Café Montmartre

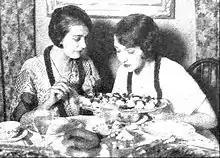
Lila Lee and Bebe Daniels at a table at the venue

It was frequented by some of the top stars and figures in the business at the time, including John Barrymore, Bebe Daniels, Adolphe Menjou, Rudolph Valentino, Bessie Love, Mary Astor, Charlie Chaplin, Fatty Arbuckle, Lew Cody, Douglas Fairbanks, and Tom Mix, and writers and businesspeople such as Rupert Hughes, Peter B. Kyne and William Randolph Hearst. It became a symbol of glamor across the United States and gained renown as a place where one could get a ticket to stardom, due to the many film bosses and stars who frequented the venue. Tourists from around the country visited daily, hoping to be spotted and to make their name as a film star. Some were lucky; Don Terry was discovered by Fox screenwriter Charles Francis Coe at the restaurant, who gave Terry his business card and invited him to the Fox lot for a screen test. Terry was later signed as the lead in the 1928 film "Me, Gangster", directed by Raoul Walsh.